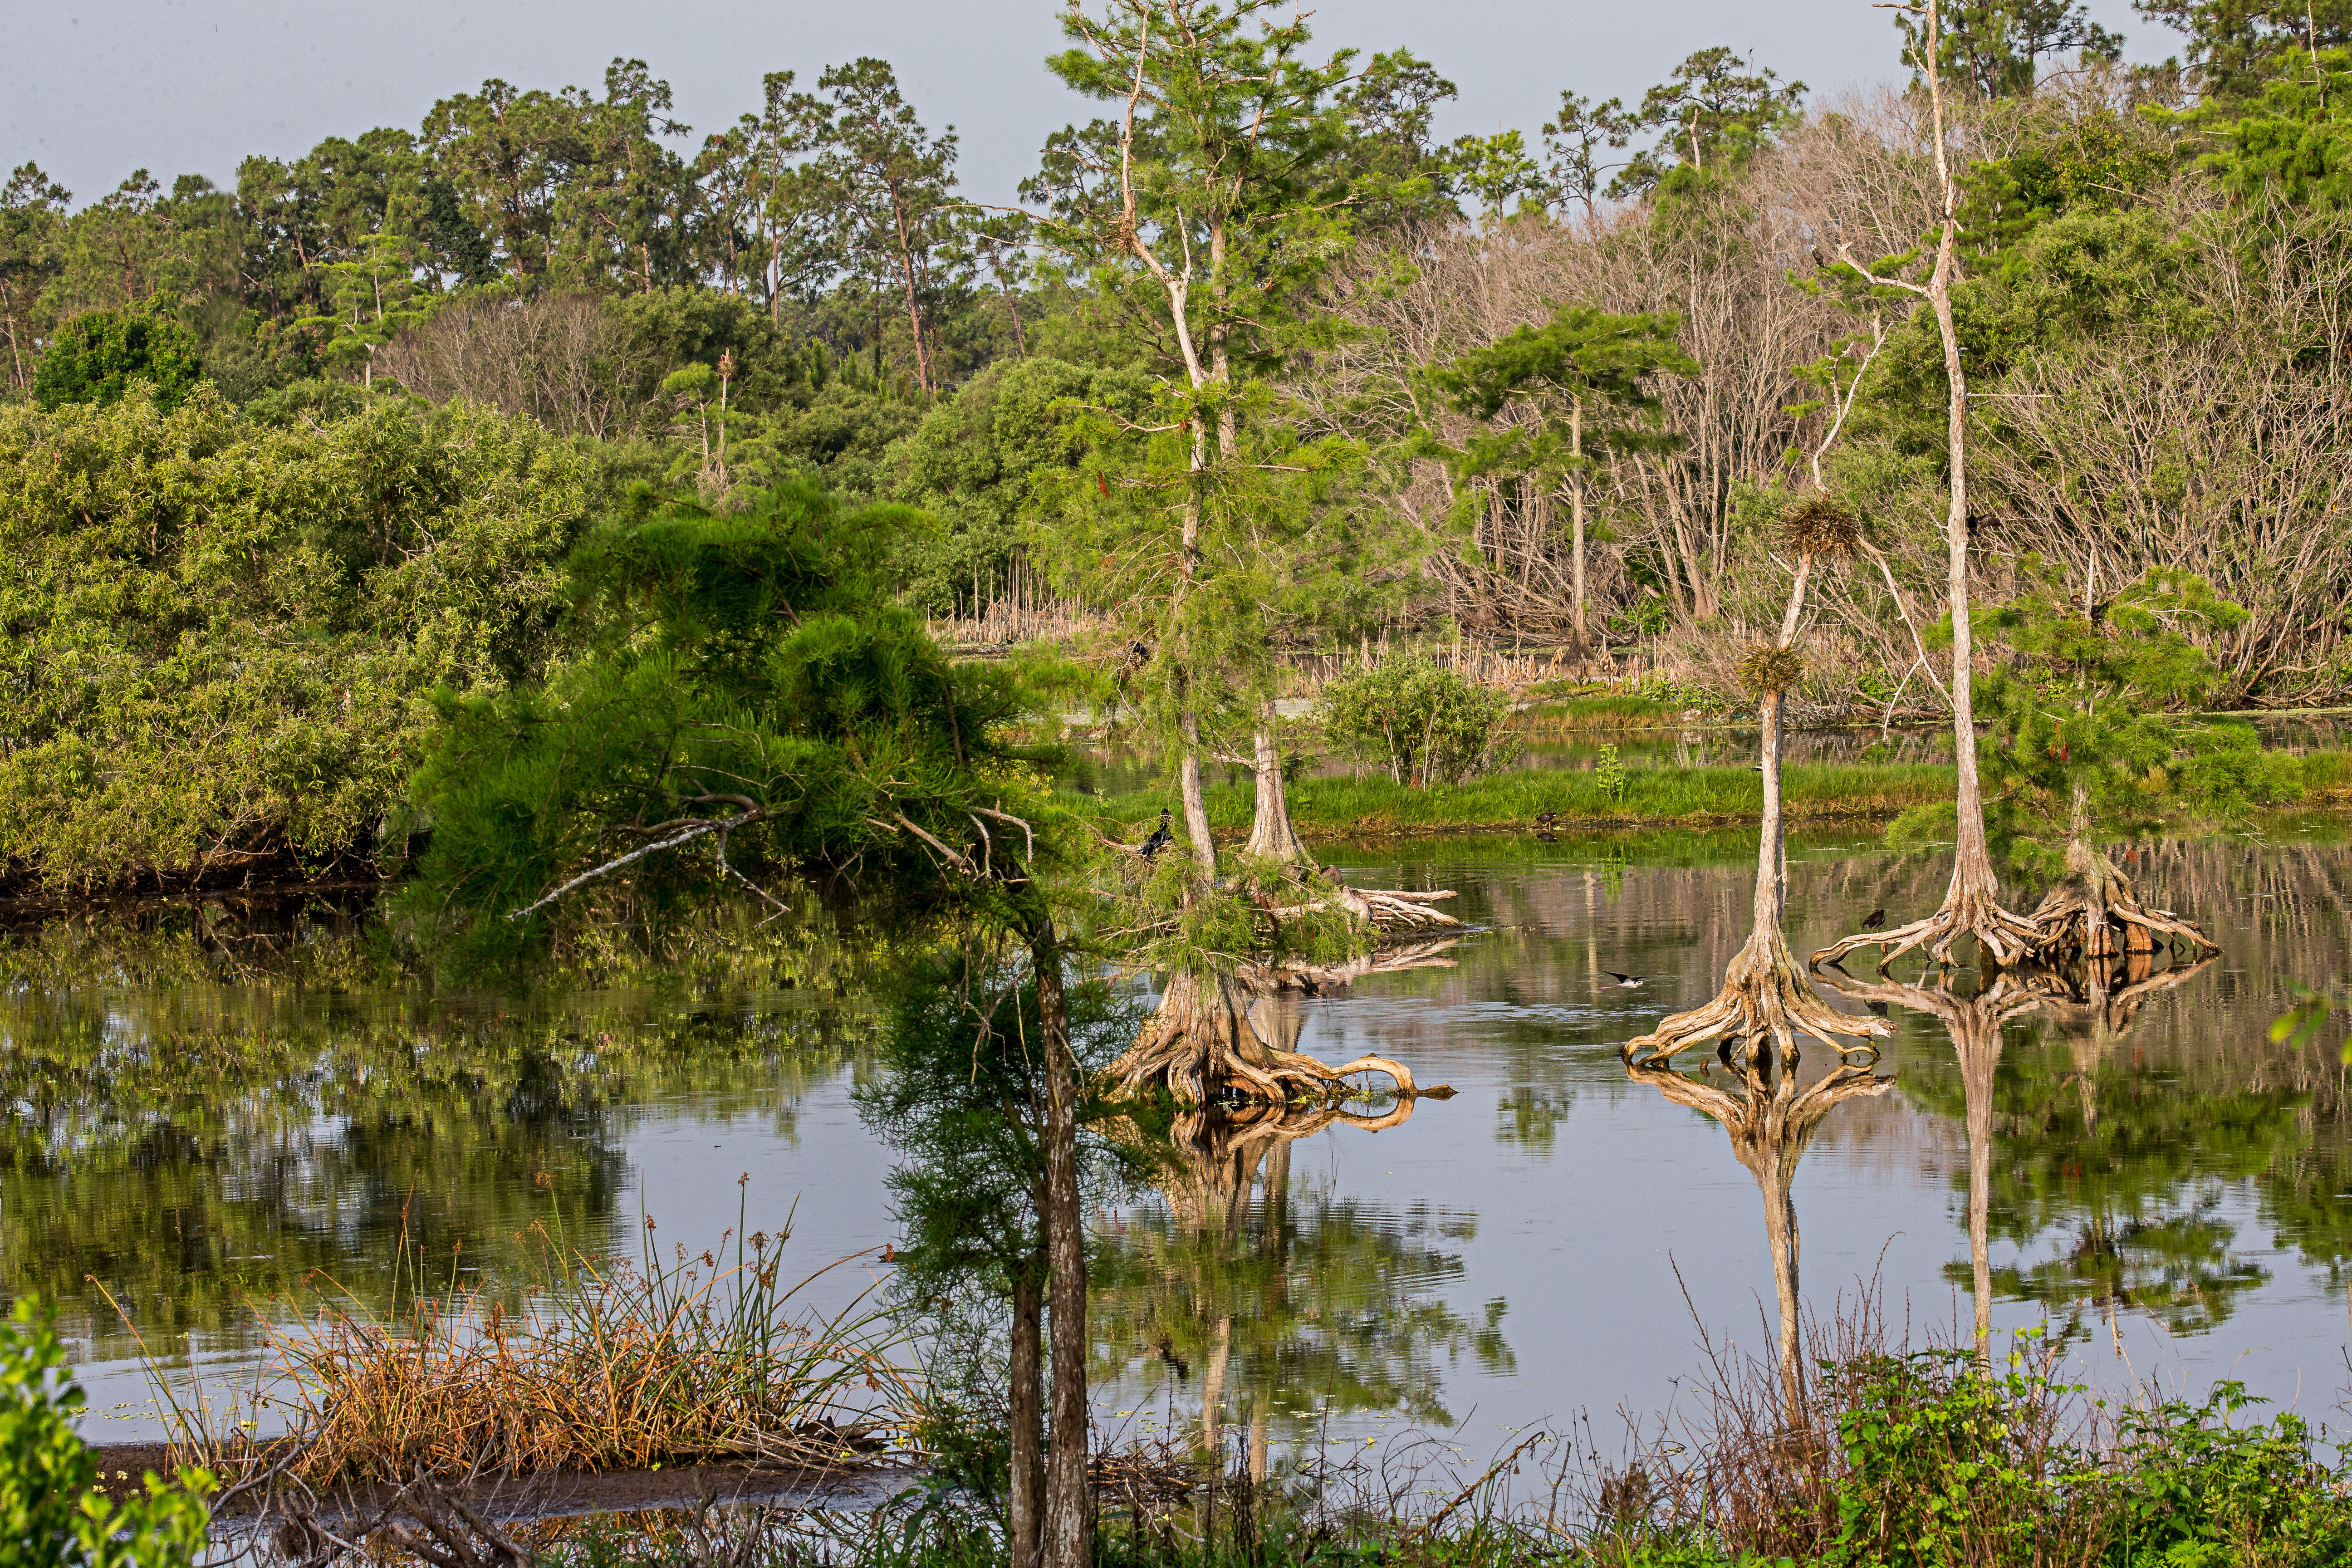
tree, water, nature, forest, marsh, swamp, wilderness, lake, river, pond, wildlife, stream, reflection, jungle, cool image, vegetation, wetland, bog, woodland, habitat, i, florida, ecosystem, andymorffew, morffew, naples, eaglelakespark, lely, nature reserve, fish pond, natural environment, woody plant, bayou